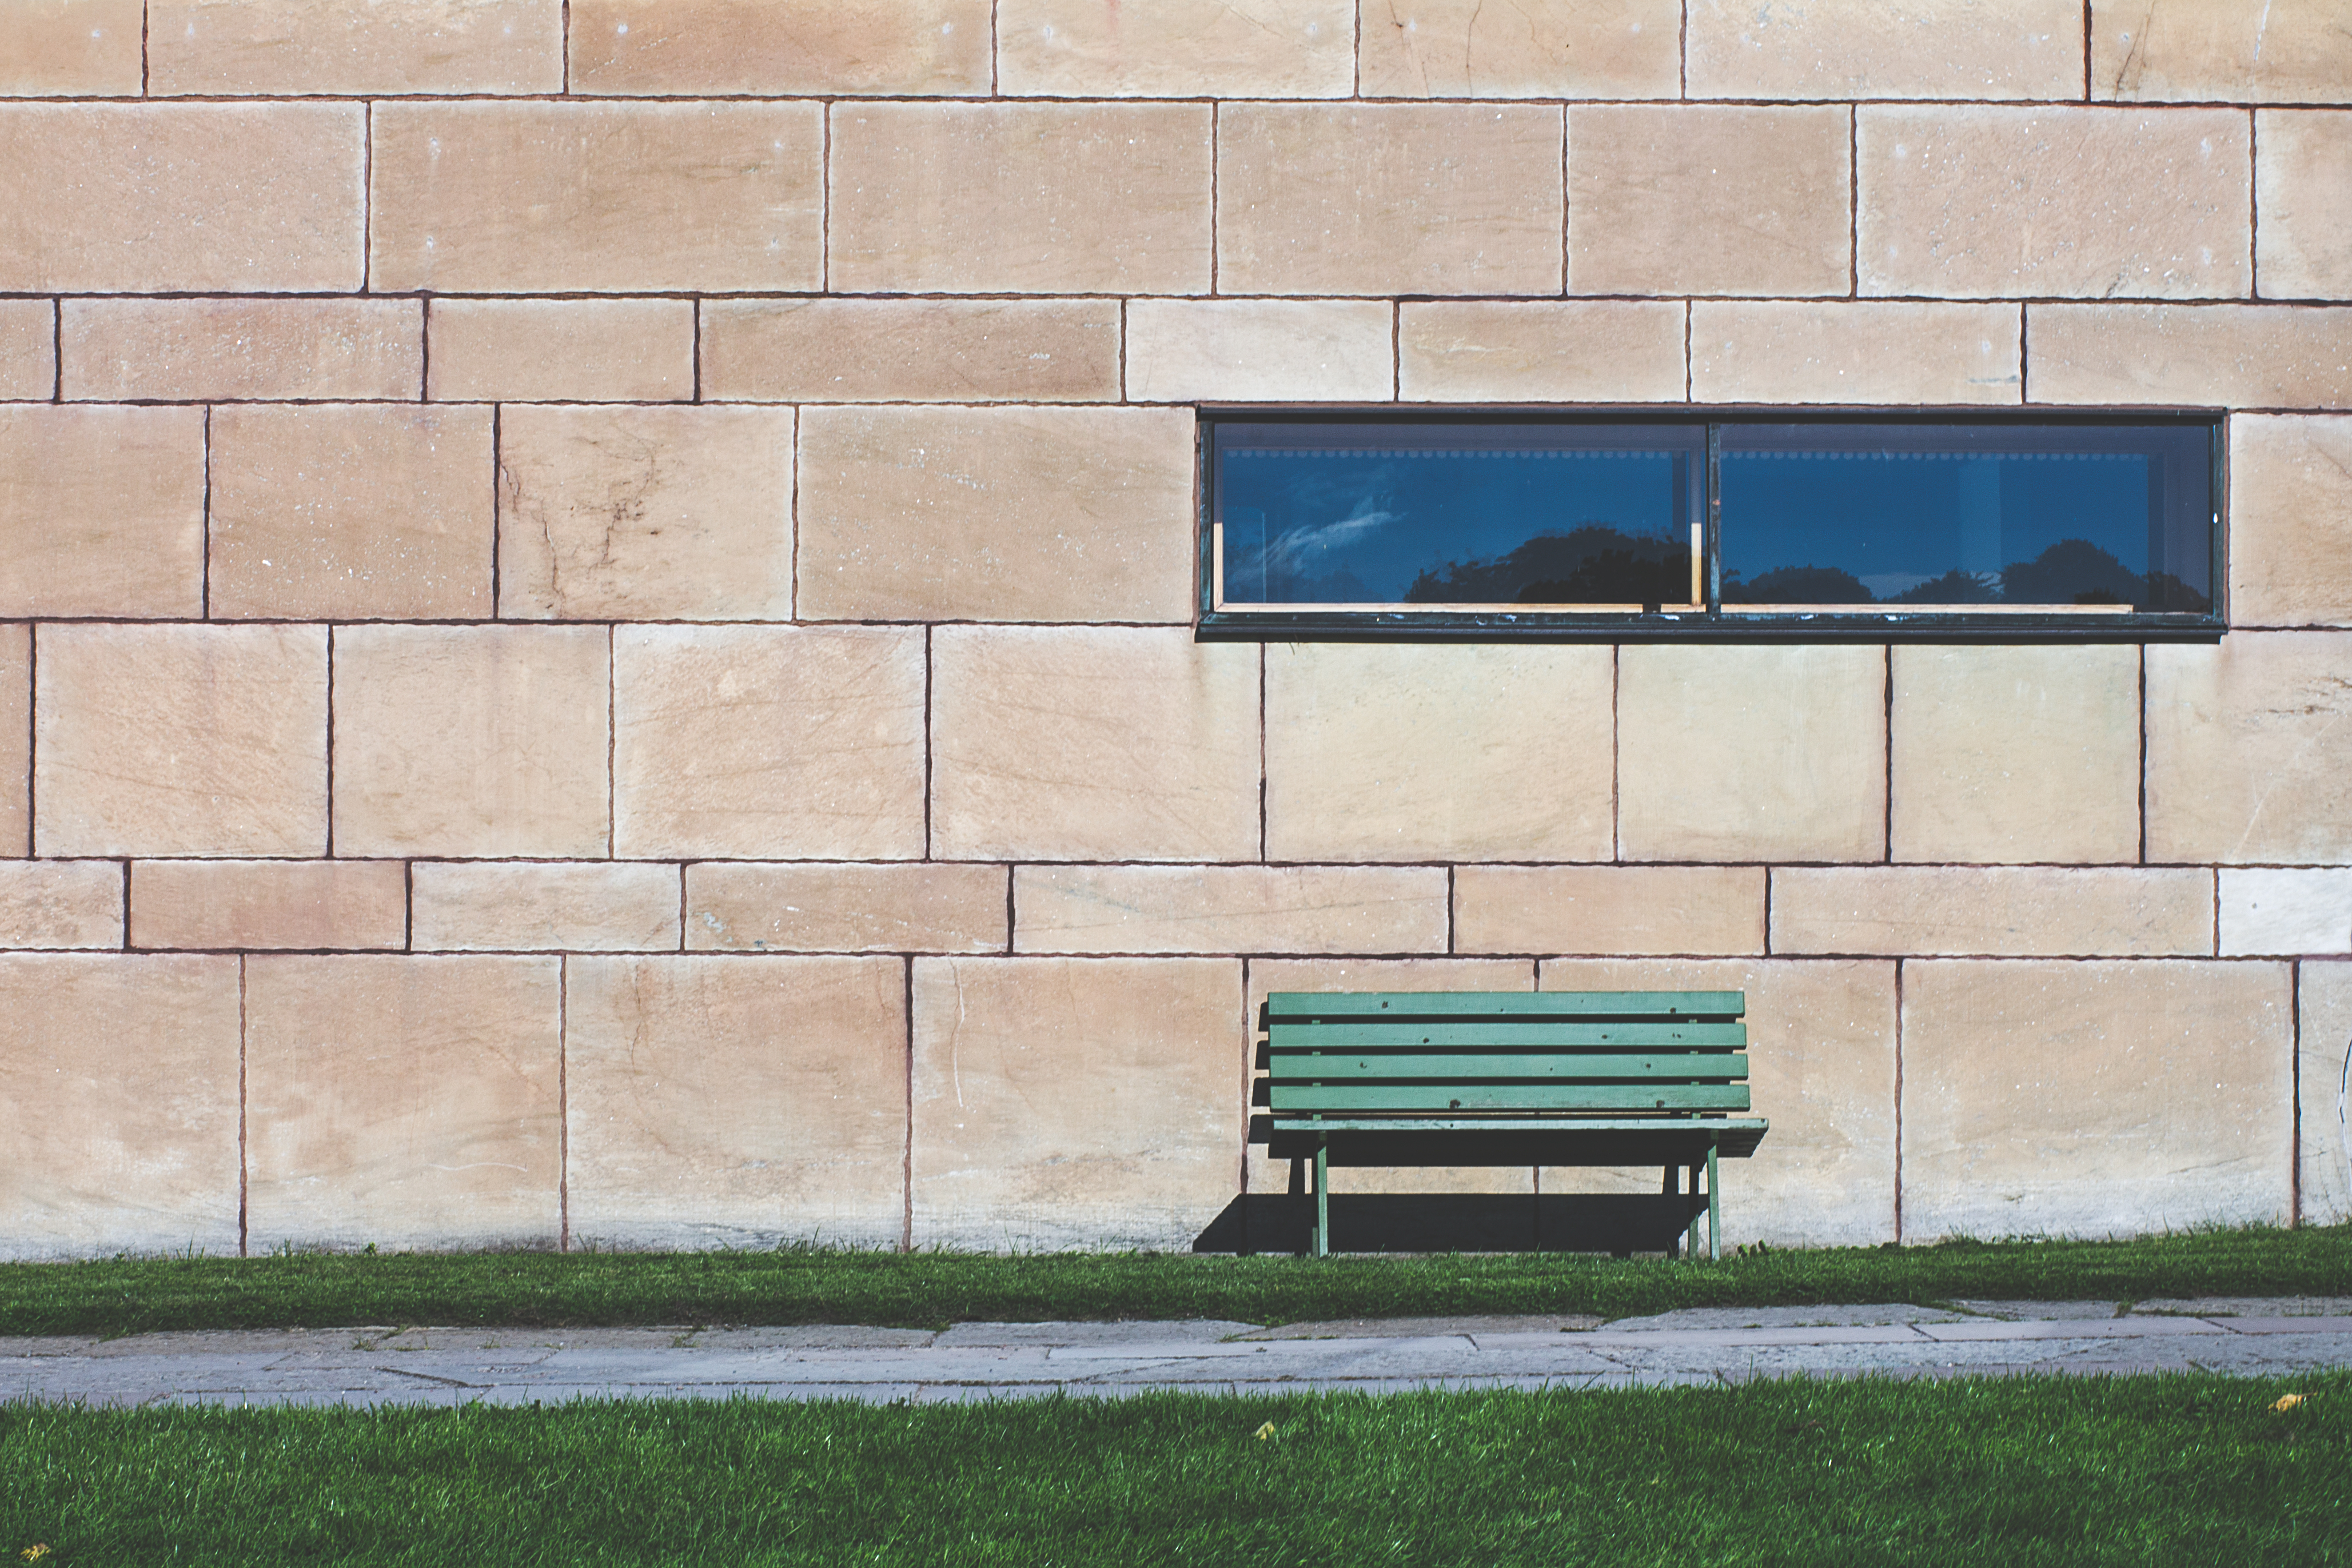
house, window, wall, facade, brick, material, art, brickwork, flooring, road surface